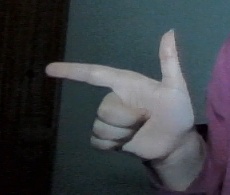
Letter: yaa